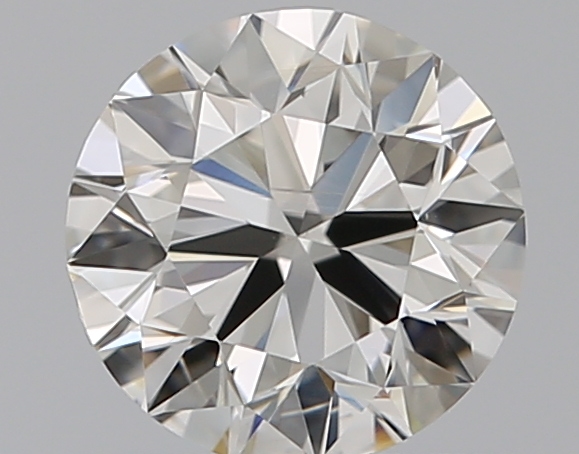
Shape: round
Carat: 0.7
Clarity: SI1
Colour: I
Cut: VG
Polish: EX
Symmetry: VG
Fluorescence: N
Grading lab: GIA
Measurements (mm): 5.54 x 5.6 x 3.53